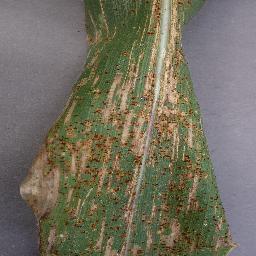
Label: Corn___Cercospora_leaf_spot Gray_leaf_spot